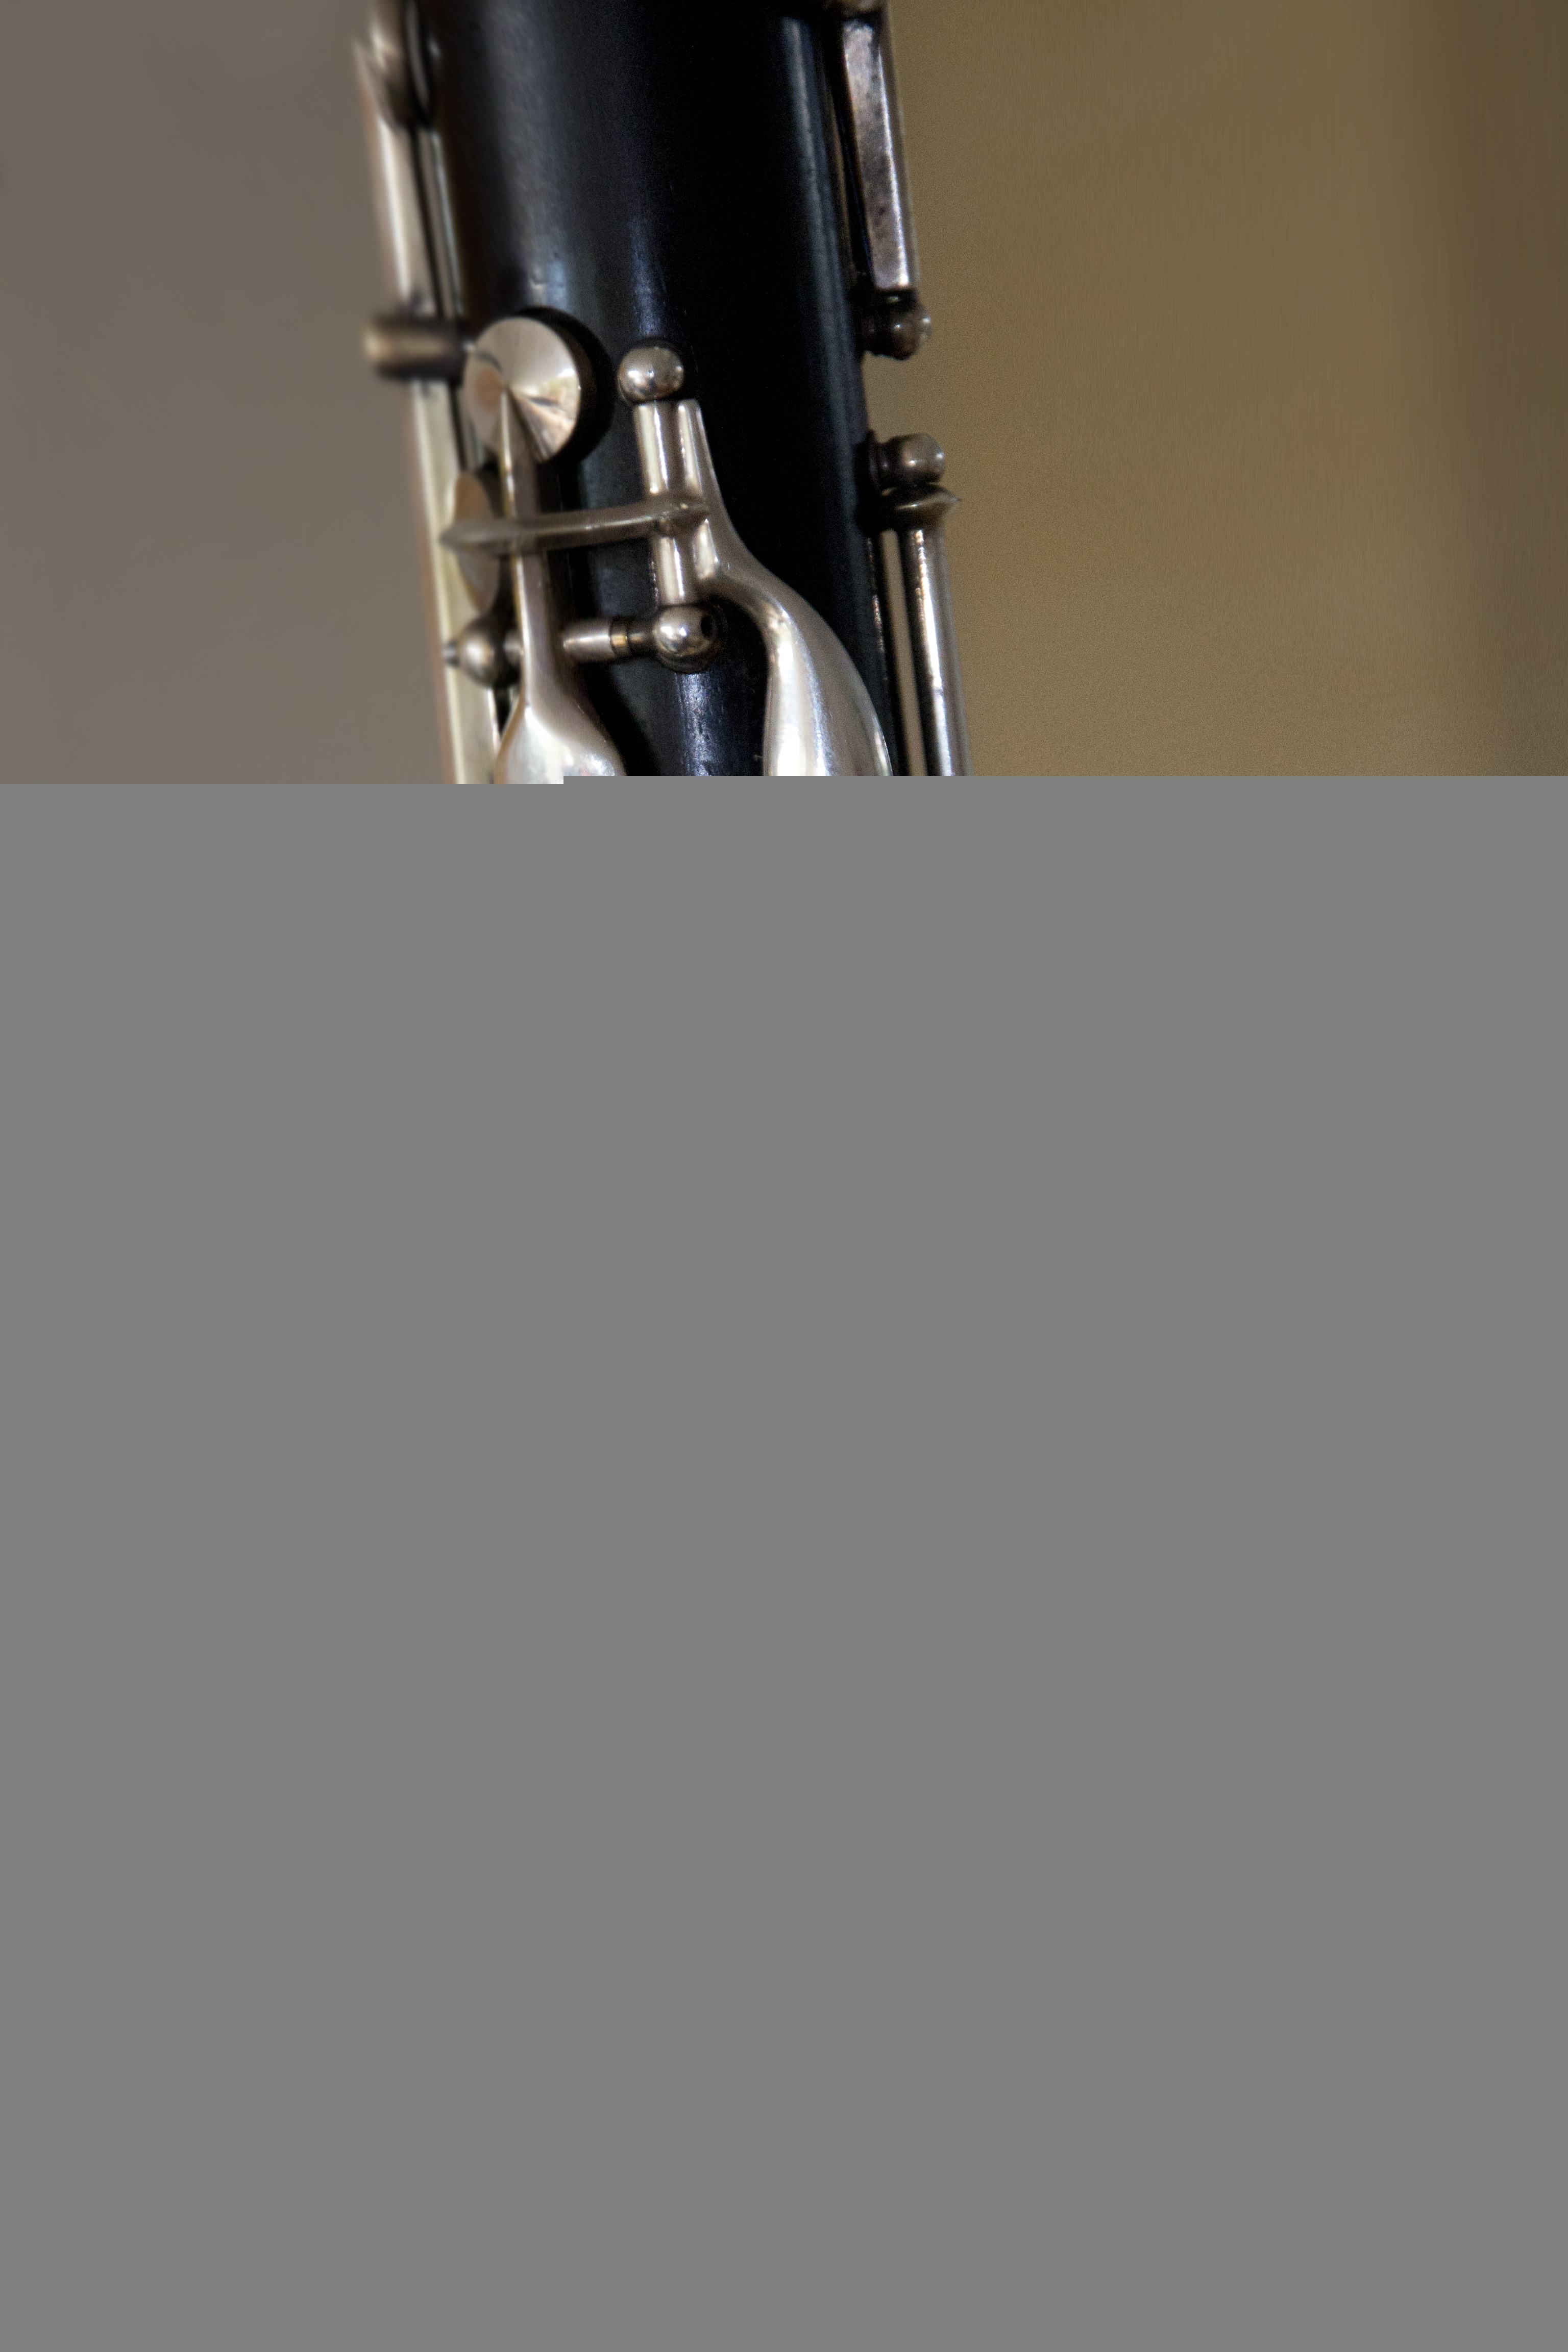
music, musician, black, lighting, musical instrument, product, tap, silver, woodwind, clarinet, folding, nickel silver